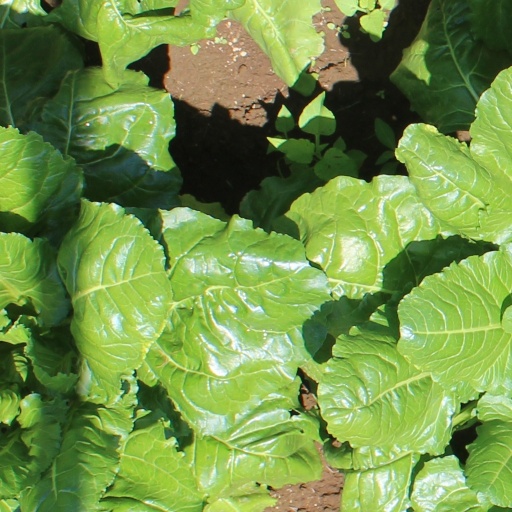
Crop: sugar beet